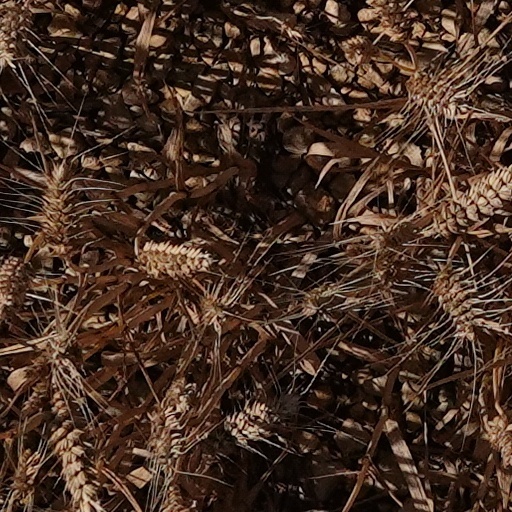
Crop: wheat